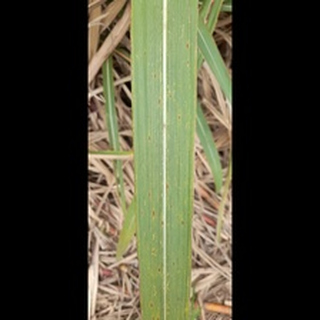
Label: sugarcane_rust